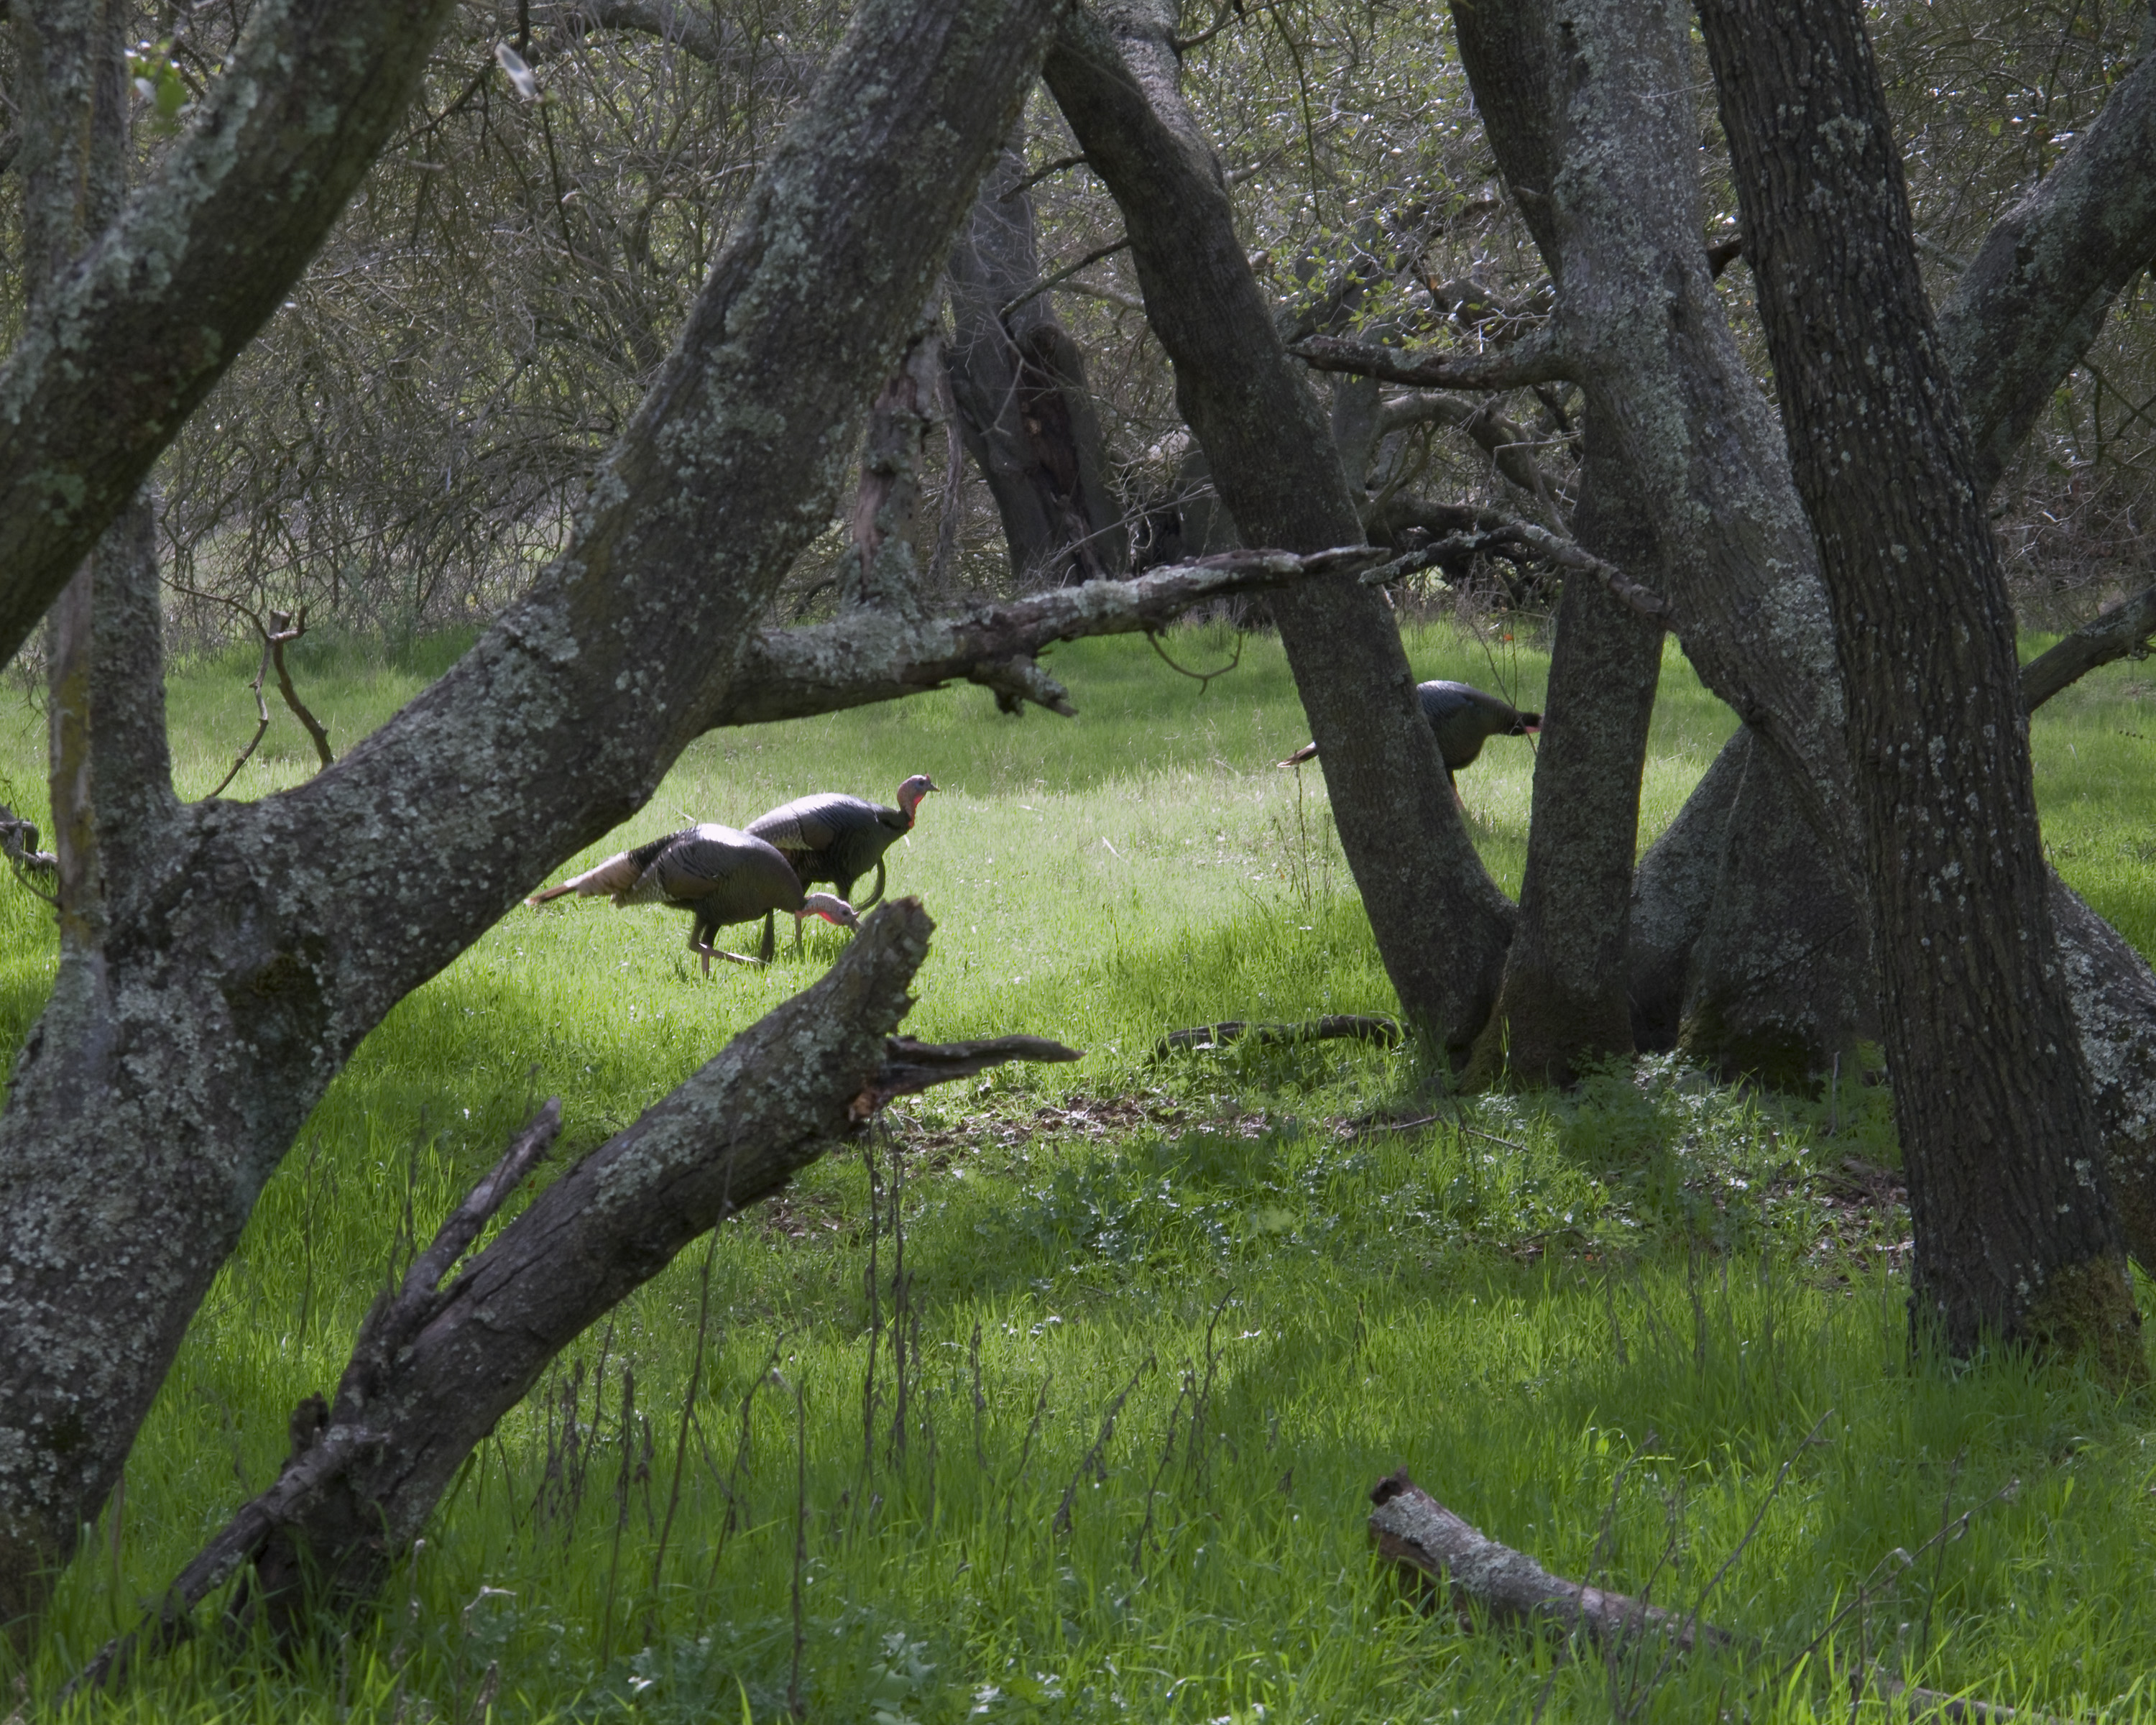
tree, forest, branch, bird, plant, trunk, wildlife, fauna, saturday, turkey, woodland, habitat, americanriver, sacramento, rioamerica, natural environment, woody plant